Emu Bay Railway

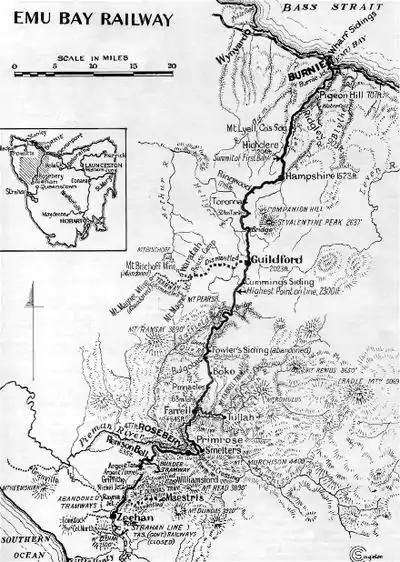
Map of Emu Bay Railway

The Emu Bay Railway was a Tasmania, Australian railway company. The railway was significant during full operation, in that it linked the Tasmanian Government Railways system at Burnie with that at Zeehan that further linked to the Mount Lyell railway allowing connection through to Queenstown.